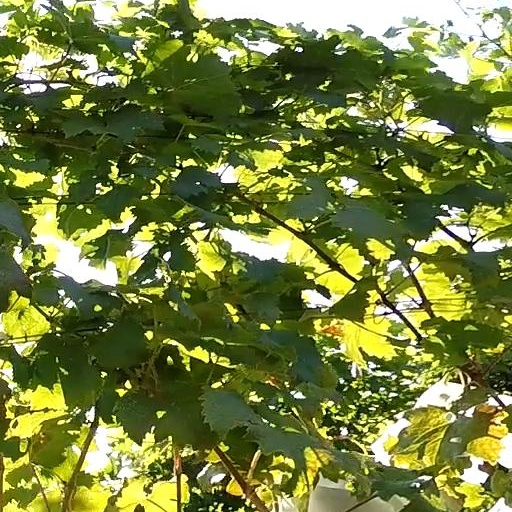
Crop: grape